Luis E. Miramontes

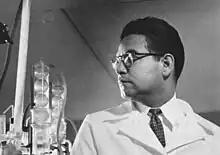
Luis E. Miramontes 1953

Luis Ernesto Miramontes Cárdenas (March 16, 1925 – September 13, 2004) was a Mexican chemist known as co-inventor and the first to synthesize an oral contraceptive, progestin norethisterone.